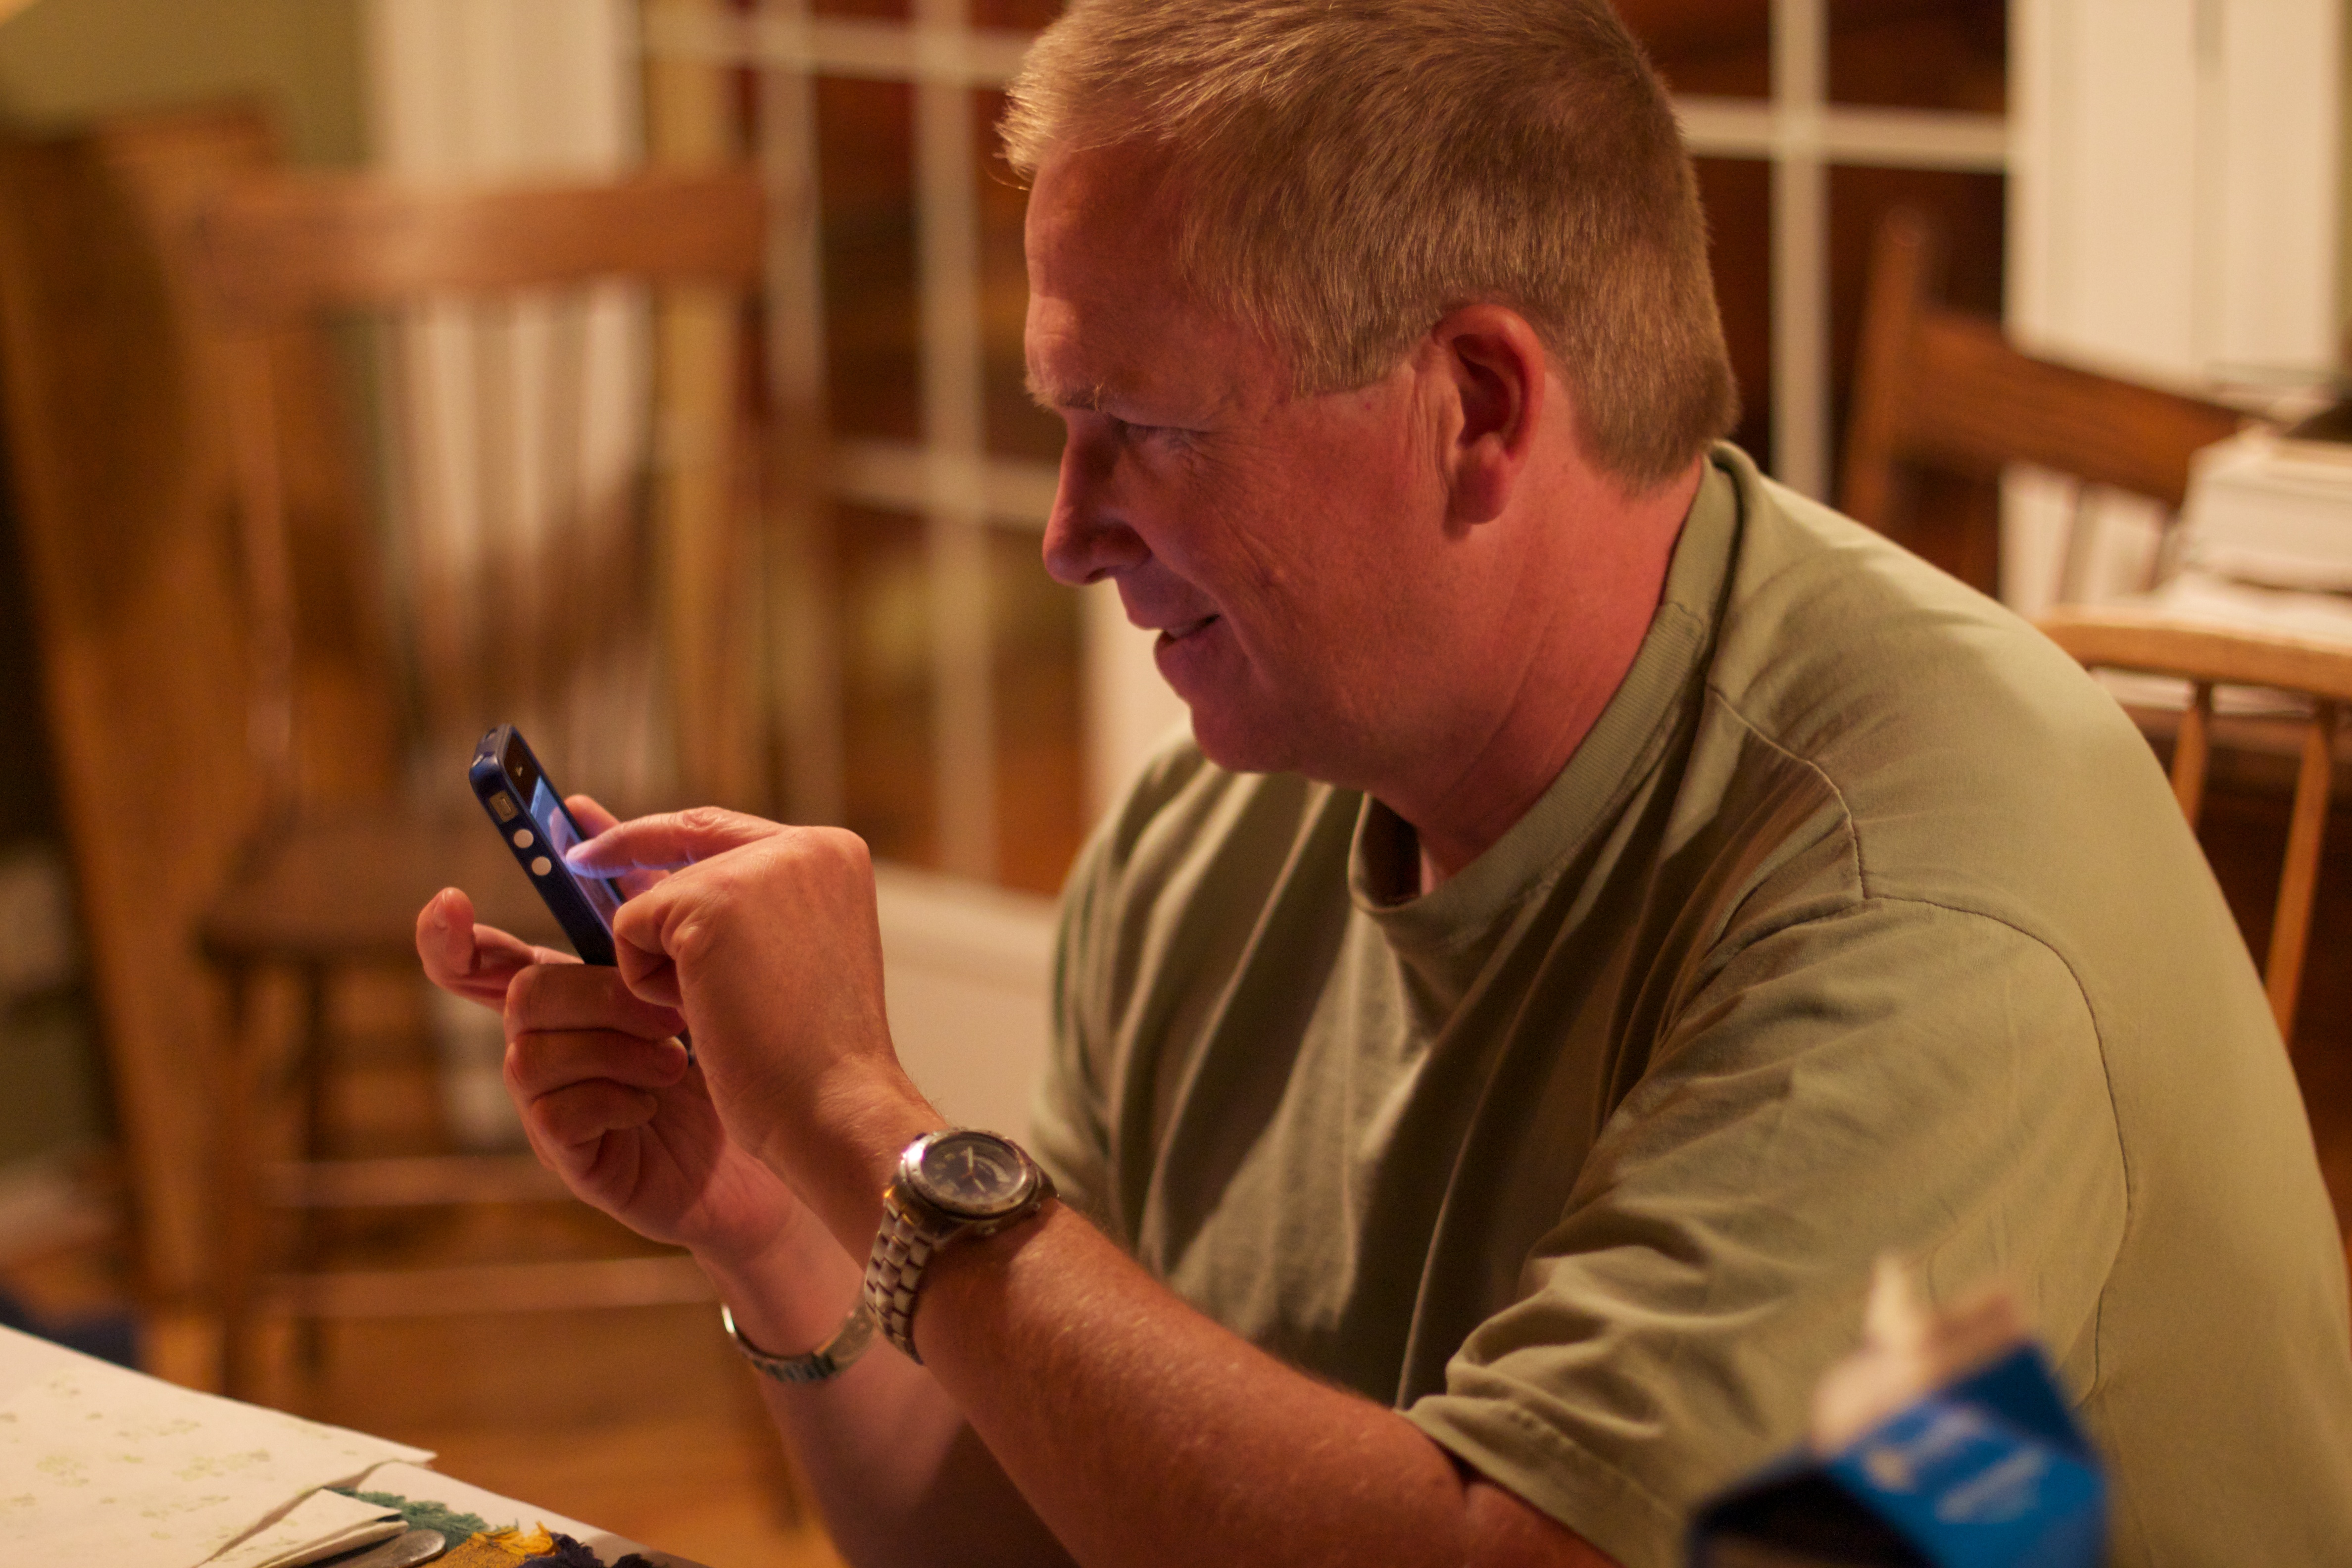
man, person, odyssey, sense